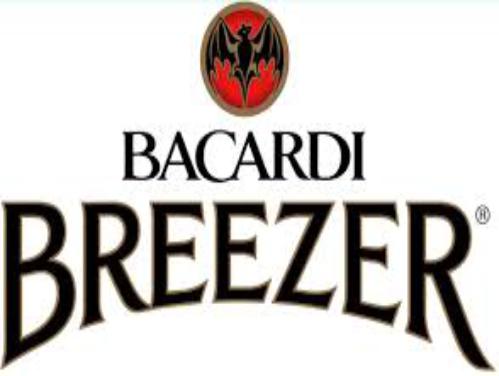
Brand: Bacardi
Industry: Food